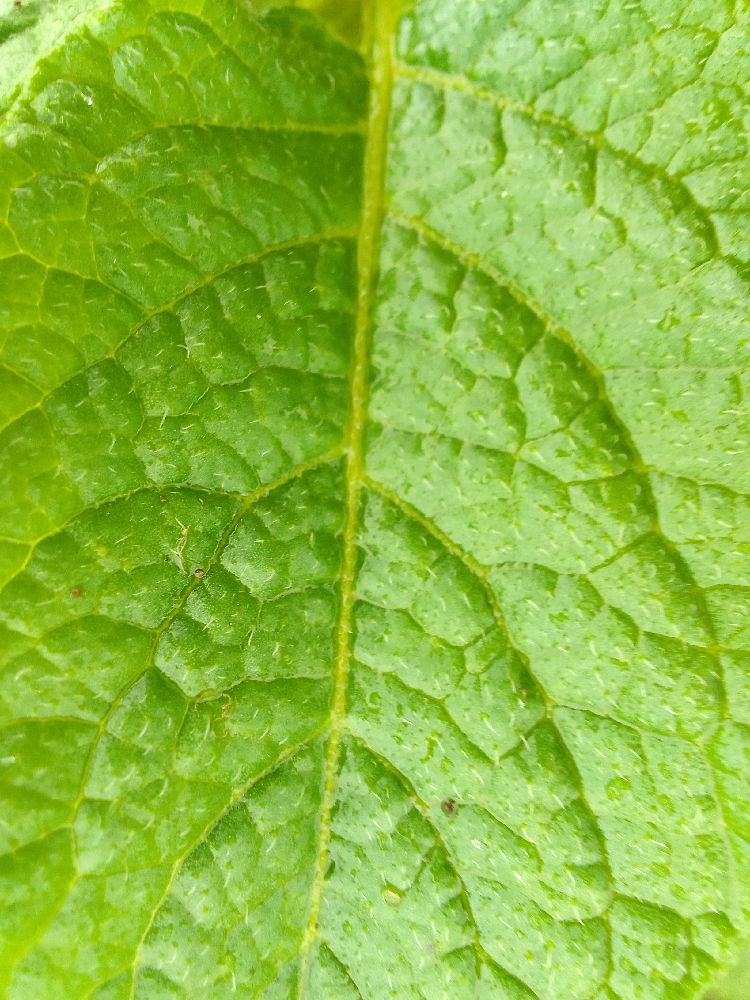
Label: Healthy